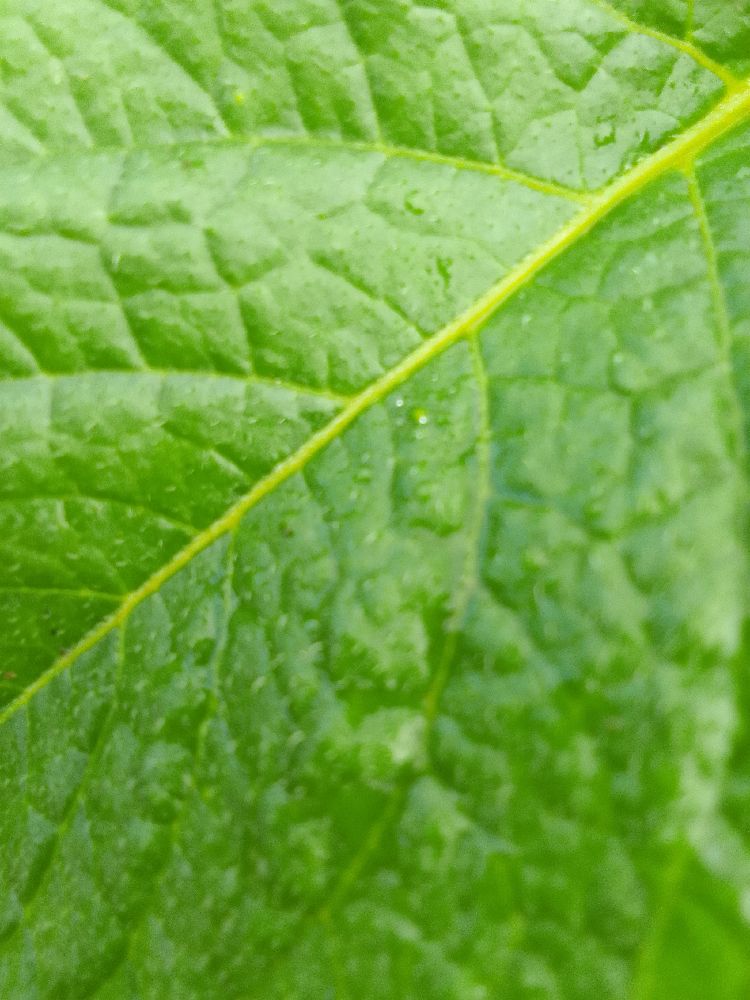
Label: Healthy